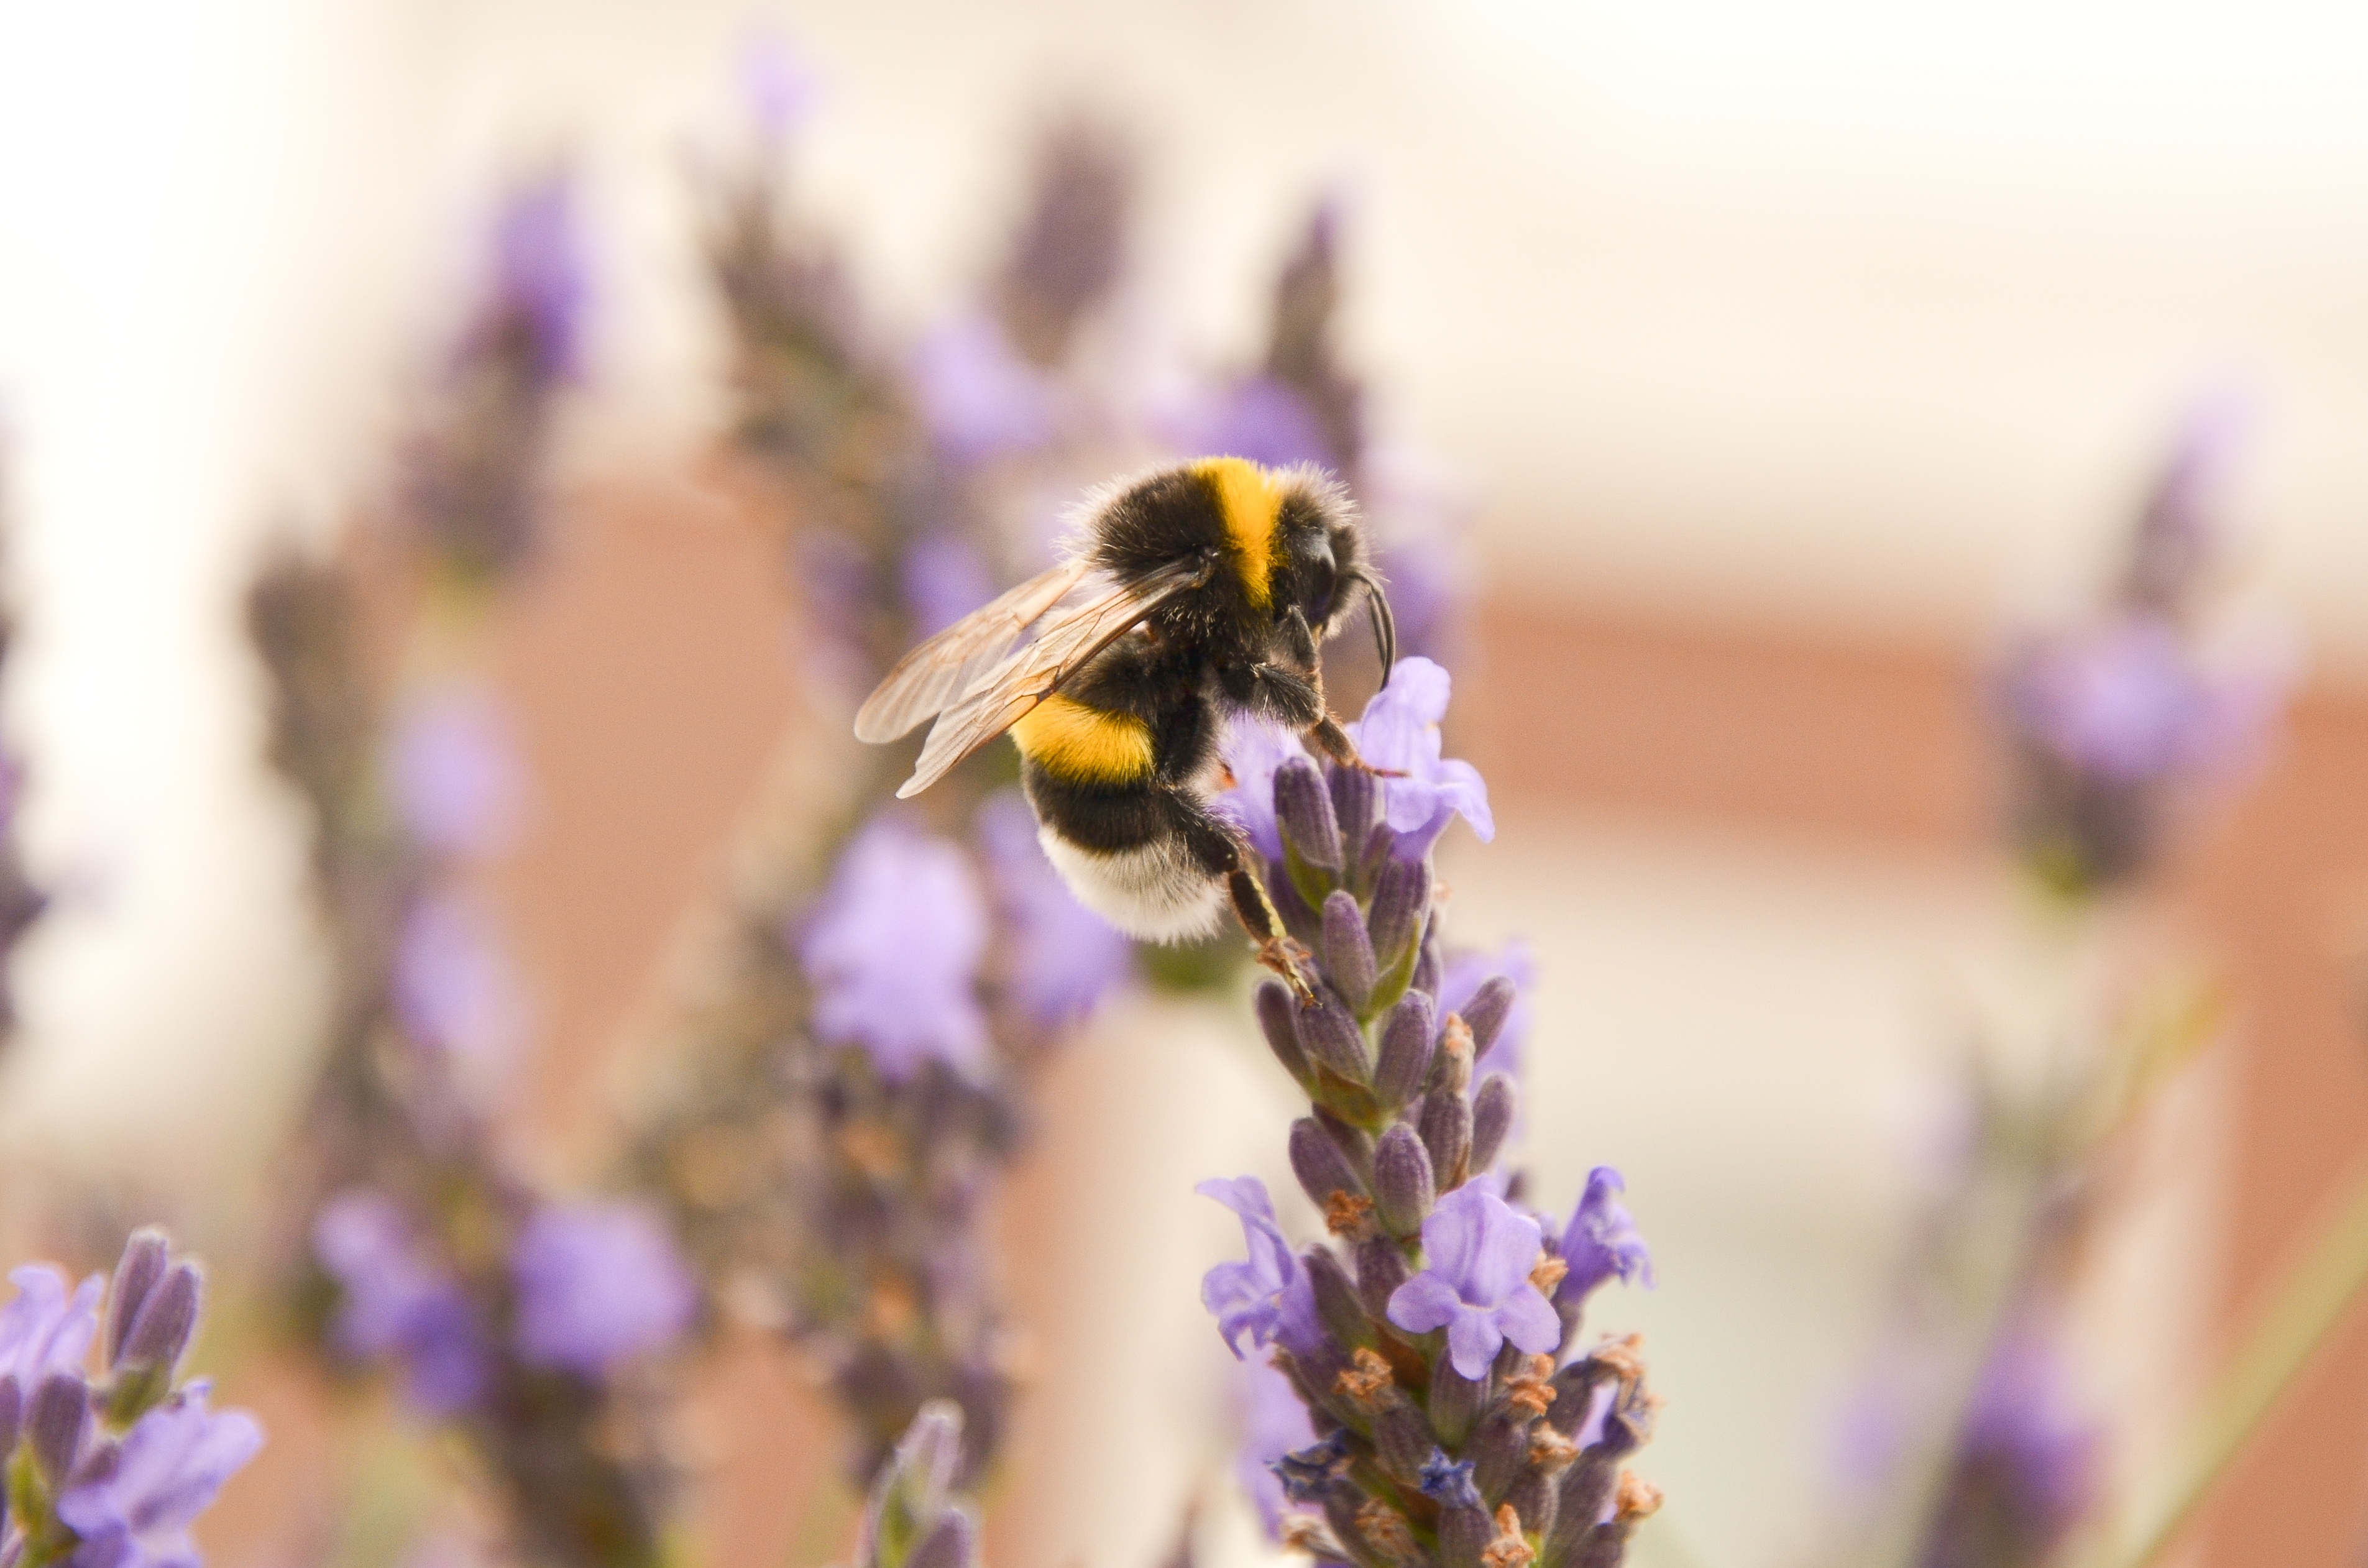
nature, blossom, plant, white, photography, flower, purple, honey, pollen, spring, insect, black, colorful, yellow, garden, flora, lavender, fauna, invertebrate, close up, wings, bee, beautiful, bumblebee, nectar, pollinating, macro photography, honey bee, pollinator, membrane winged insect, english lavender